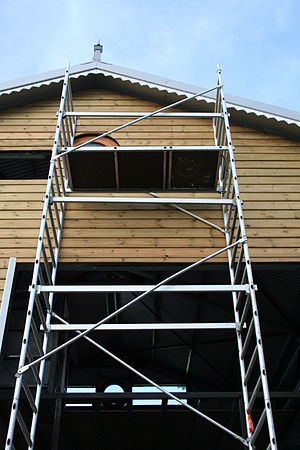
Stillads
Stillads
Et stillads er en midlertidig arbejdsplatform eller ophængskonstruktion. Moderne stilladser er baseret på modulsystemer som kan bygges i flere etager og sektioner ved siden af hinanden. Ofte bliver stilladser forankret til objektet som stilladset er opstillet ved for styrket stabilitet.